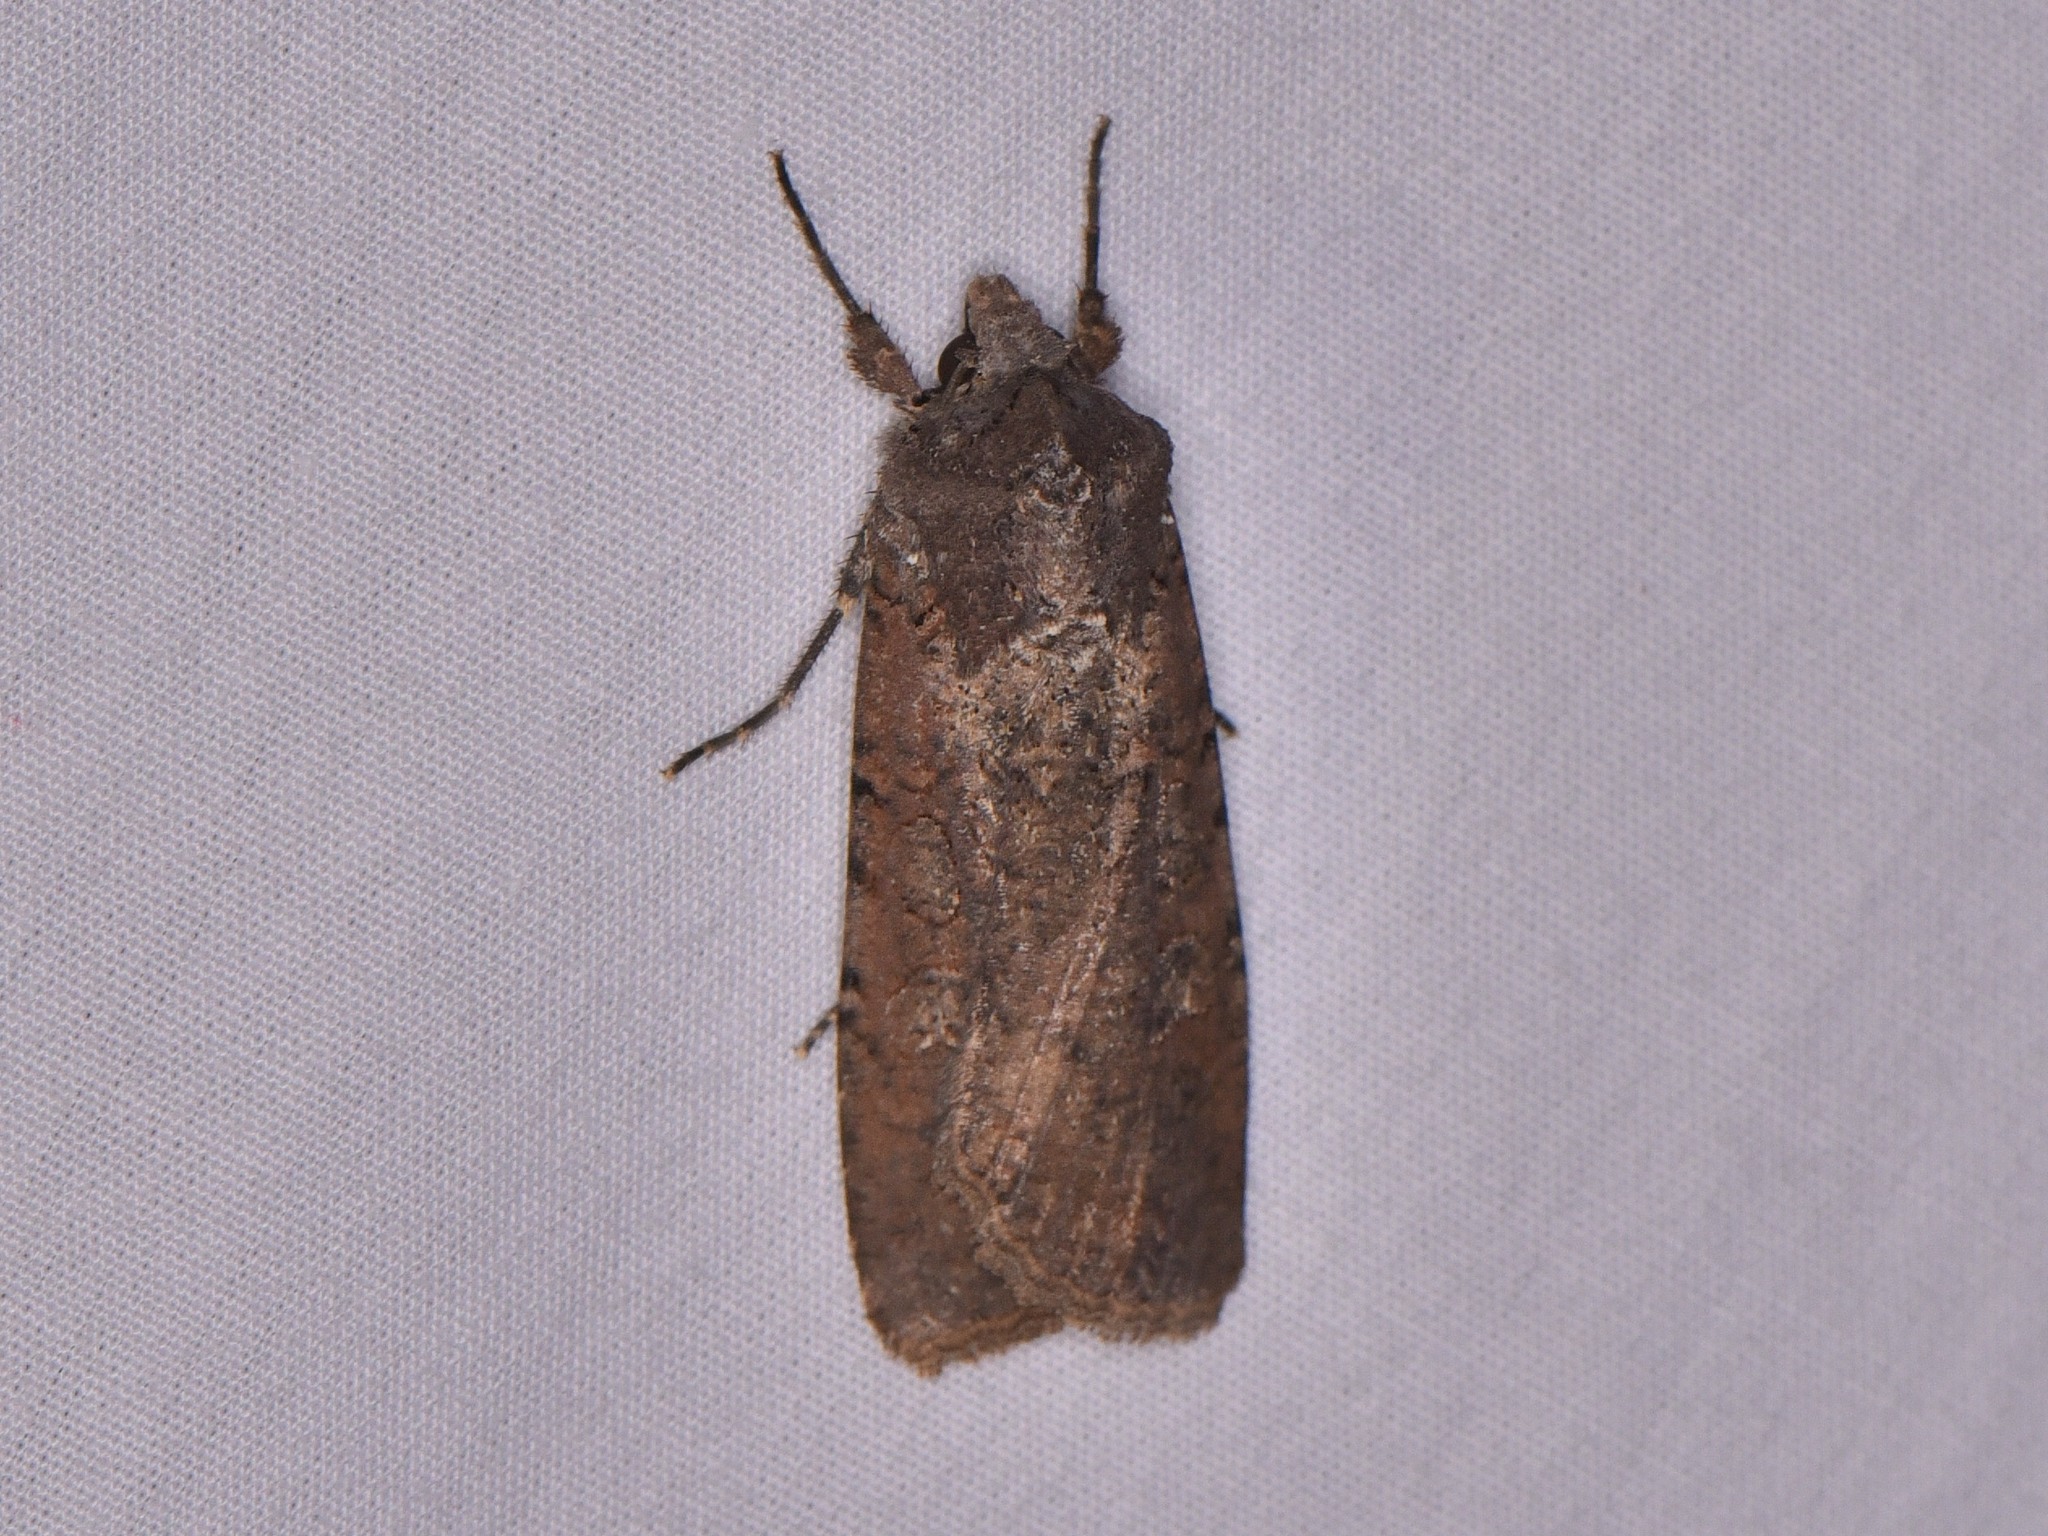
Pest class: cutworms